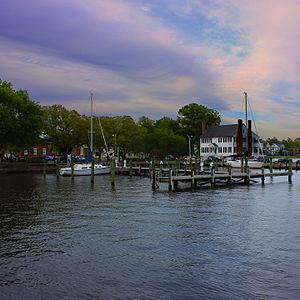
La ville d’Edenton est le siège du comté de Chowan, situé en Caroline du Nord, dans la région des Inner Banks, aux États-Unis. Au cours des dernières années, elle est devenue une destination prisée du tourisme de mémoire et on y trouve de nombreux Bed and Breakfast. Sa population s’élevait à 5 004 habitants lors du recensement de 2010, estimée à 4 846 habitants en 2016. À noter qu’Edenton est la seule localité incorporée du comté.